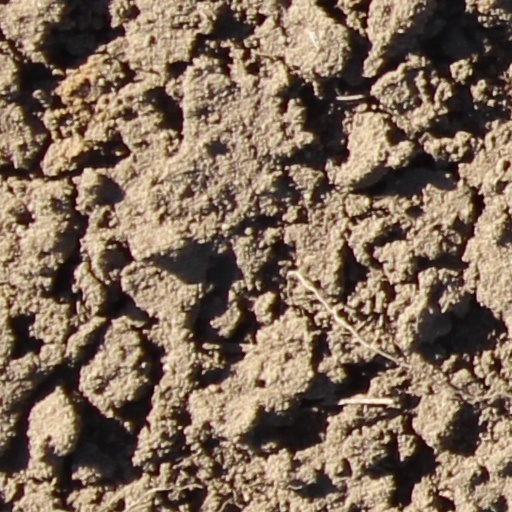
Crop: wheat